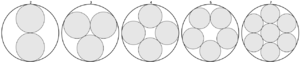
En géométrie euclidienne, un cercle est une courbe plane fermée constituée des points situés à égale distance d'un point nommé centre. La valeur de cette distance est appelée rayon du cercle.